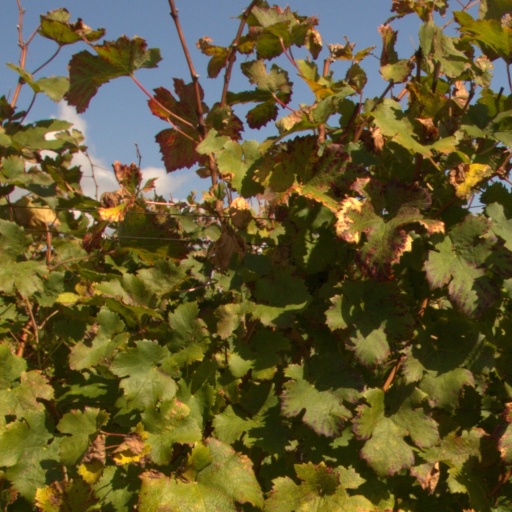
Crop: grape